Paulinskill Viaduct

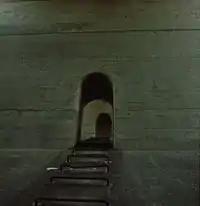
The viaduct's inspection crawlway travels over the bridge's arches.

The viaduct was built by the Delaware, Lackawanna and Western Railroad as part of the Lackawanna Cut-Off, a project that replaced an older route with a straighter and flatter route through the mountains of northwestern New Jersey. (A sister bridge of similar design but smaller dimension, the Delaware River Viaduct, carries the Lackawanna Cut-Off over the river, Interstate 80, and the New Jersey-Pennsylvania state line.) Designed by the DL&W's engineering staff under the supervision of chief engineer Lincoln Bush and built by the Philadelphia contracting firm of Reiter, Curtis & Hill, the bridge was considered a pioneering work that opened the door to the building of even larger concrete viaducts by the Lackawanna, most notably the Tunkhannock Viaduct in Pennsylvania in 1915.